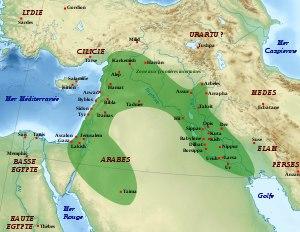
Ceci est la liste des souverains de Babylone.
L'Israël antique désigne des populations qui ont vécu dans les territoires actuels d'Israël et de Palestine dont le récit national est donné par la Bible hébraïque. Celle-ci présente les Israélites comme descendants d'une même famille, divisés en douze tribus indépendantes puis fédérés en un royaume unifié qui se scinde ultérieurement. L'archéologie tend en revanche à situer les débuts de leur histoire aux derniers siècles du IIᵉ millénaire av. J.‑C., après l'effondrement des grands empires égyptien et hittite dominant le Proche-Orient. Des sociétés sédentaires émergent alors dans les hautes terres situées entre la plaine côtière palestinienne et le Jourdain, où se développent par la suite des entités politiques qui deviennent de plus en plus complexes, jusqu'à l'apparition de deux royaumes, Israël au nord et Juda au sud, peut-être issus de la scission d'un royaume unique. Ces deux États connaissent ensuite des fortunes diverses. Prospère, organisé autour de sa capitale Samarie, le premier est finalement vaincu et absorbé par les Assyriens en 722 av. J.-C., qui ne parviennent pas à faire subir le même sort au second.
L'histoire de la Mésopotamie débute avec le développement des communautés sédentaires dans le nord de la Mésopotamie au début du Néolithique, et s'achève dans l'Antiquité tardive. Elle est reconstituée grâce à l'analyse des fouilles archéologiques des sites de cette région, et à partir du IVᵉ millénaire av. J.‑C. par des textes écrits essentiellement sur des tablettes d'argile, la Mésopotamie étant l'une des premières civilisations à inventer l'écriture, avec l’Égypte antique.
L'Empire néo-babylonien correspond à une période de l'histoire du royaume de Babylone comprise entre 626 et 539 av. J.-C. Cette époque marque le sommet de la puissance babylonienne, constituant un véritable empire reprenant l'héritage de l'empire assyrien qu'il a abattu et dominant tout le Moyen-Orient. En réalité, cette puissance apparaît comme étant avant tout le fait de Nabopolassar et de son fils Nabuchodonosor II, le royaume s'écroulant une vingtaine d'années après la mort de ce dernier, sous les coups du roi perse Cyrus II, le fondateur de l'empire achéménide.
La Mésopotamie est une région historique du Moyen-Orient située entre le Tigre et l'Euphrate. Elle correspond pour sa plus grande part à l'Irak actuel.
Babylone était une ville antique de Mésopotamie. C'est aujourd'hui un site archéologique majeur qui prend la forme d'un champ de ruines incluant des reconstructions partielles dans un but politique ou touristique. Elle est située sur l'Euphrate dans ce qui est aujourd'hui l'Irak, à environ 100 km au sud de l'actuelle Bagdad, près de la ville moderne de Hilla.
L'Arabie préislamique désigne la péninsule arabique avant le VIIᵉ siècle, soit avant l'apparition de l'islam, incluant la préhistoire et l'histoire de cette région. Dans l'Antiquité, à l'époque de l'Empire romain, les auteurs gréco-latins divisent l'Arabie en trois régions distinctes : l'« Arabie Heureuse », au Sud, qui correspond au Yémen actuel ; l'Arabie centrale, peuplée de nomades et de sédentaires et qui vivent dans l'orbite de l'Arabie Heureuse ; et l'Arabie pétrée, sous influence des Empires byzantin et perse.
La civilisation babylonienne s'épanouit en Mésopotamie du Sud du début du IIᵉ millénaire av. J.‑C. jusqu'au début de notre ère. Elle prit corps à partir de l'héritage des civilisations du Sud mésopotamien plus anciennes dont elle est historiquement la prolongation. Elle prend corps avec l'affirmation politique de Babylone, État qui fut à partir du XVIIIᵉ siècle av. J.-C. l'entité politique dominant le Sud mésopotamien, et ce pendant plus d'un millénaire.